Japanese rebus monogram

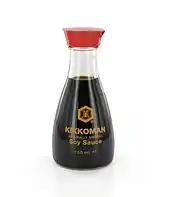
A bottle of Kikkoman soy sauce

Rarer variants exist, like for Kikkoman soy sauce (tortoises are said to live for 10,000 years), which uses a hexagon to symbolize a tortoise shell, with inside.